Six Flags AstroWorld

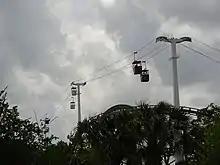
Astroway, a Von Roll skyride (2004)

Bamboo Shoot (a log flume later named Ozarka Splash) and the Serpent junior coaster were installed in 1969. Bamboo Shoot took riders on a course at speeds up to ; each of the 25 boats carried four adults or six children. Serpent carried 24 passengers on a track in six cars. The Alpine Carousel (also known as the Dentzel Carousel, after its manufacturer) in Alpine Village also was added for the 1969 season. It was originally built in 1895 and operated from 1907 to 1967 in Forest Park (formerly Eichelberger Park) in Hanover, Pennsylvania. After Forest Park was sold to make way for a shopping center, AstroWorld purchased the carousel and moved it to Houston. It retained its original pipe organ and drums, and the menagerie of animals included lions, ostriches, pigs, camels, horses, rabbits, giraffes, and tigers. Some animals on the outside ring were swapped from a D. C. Muller and Bros. carousel that had previously operated at Pen Mar Park between 1907 and 1943; August Karst operated both the Pen Mar and Forest parks. The Brass Ring Carousel Company of Sun Valley, California, purchased the carousel before the 2006 auction of AstroWorld assets, and restored it for a private museum.